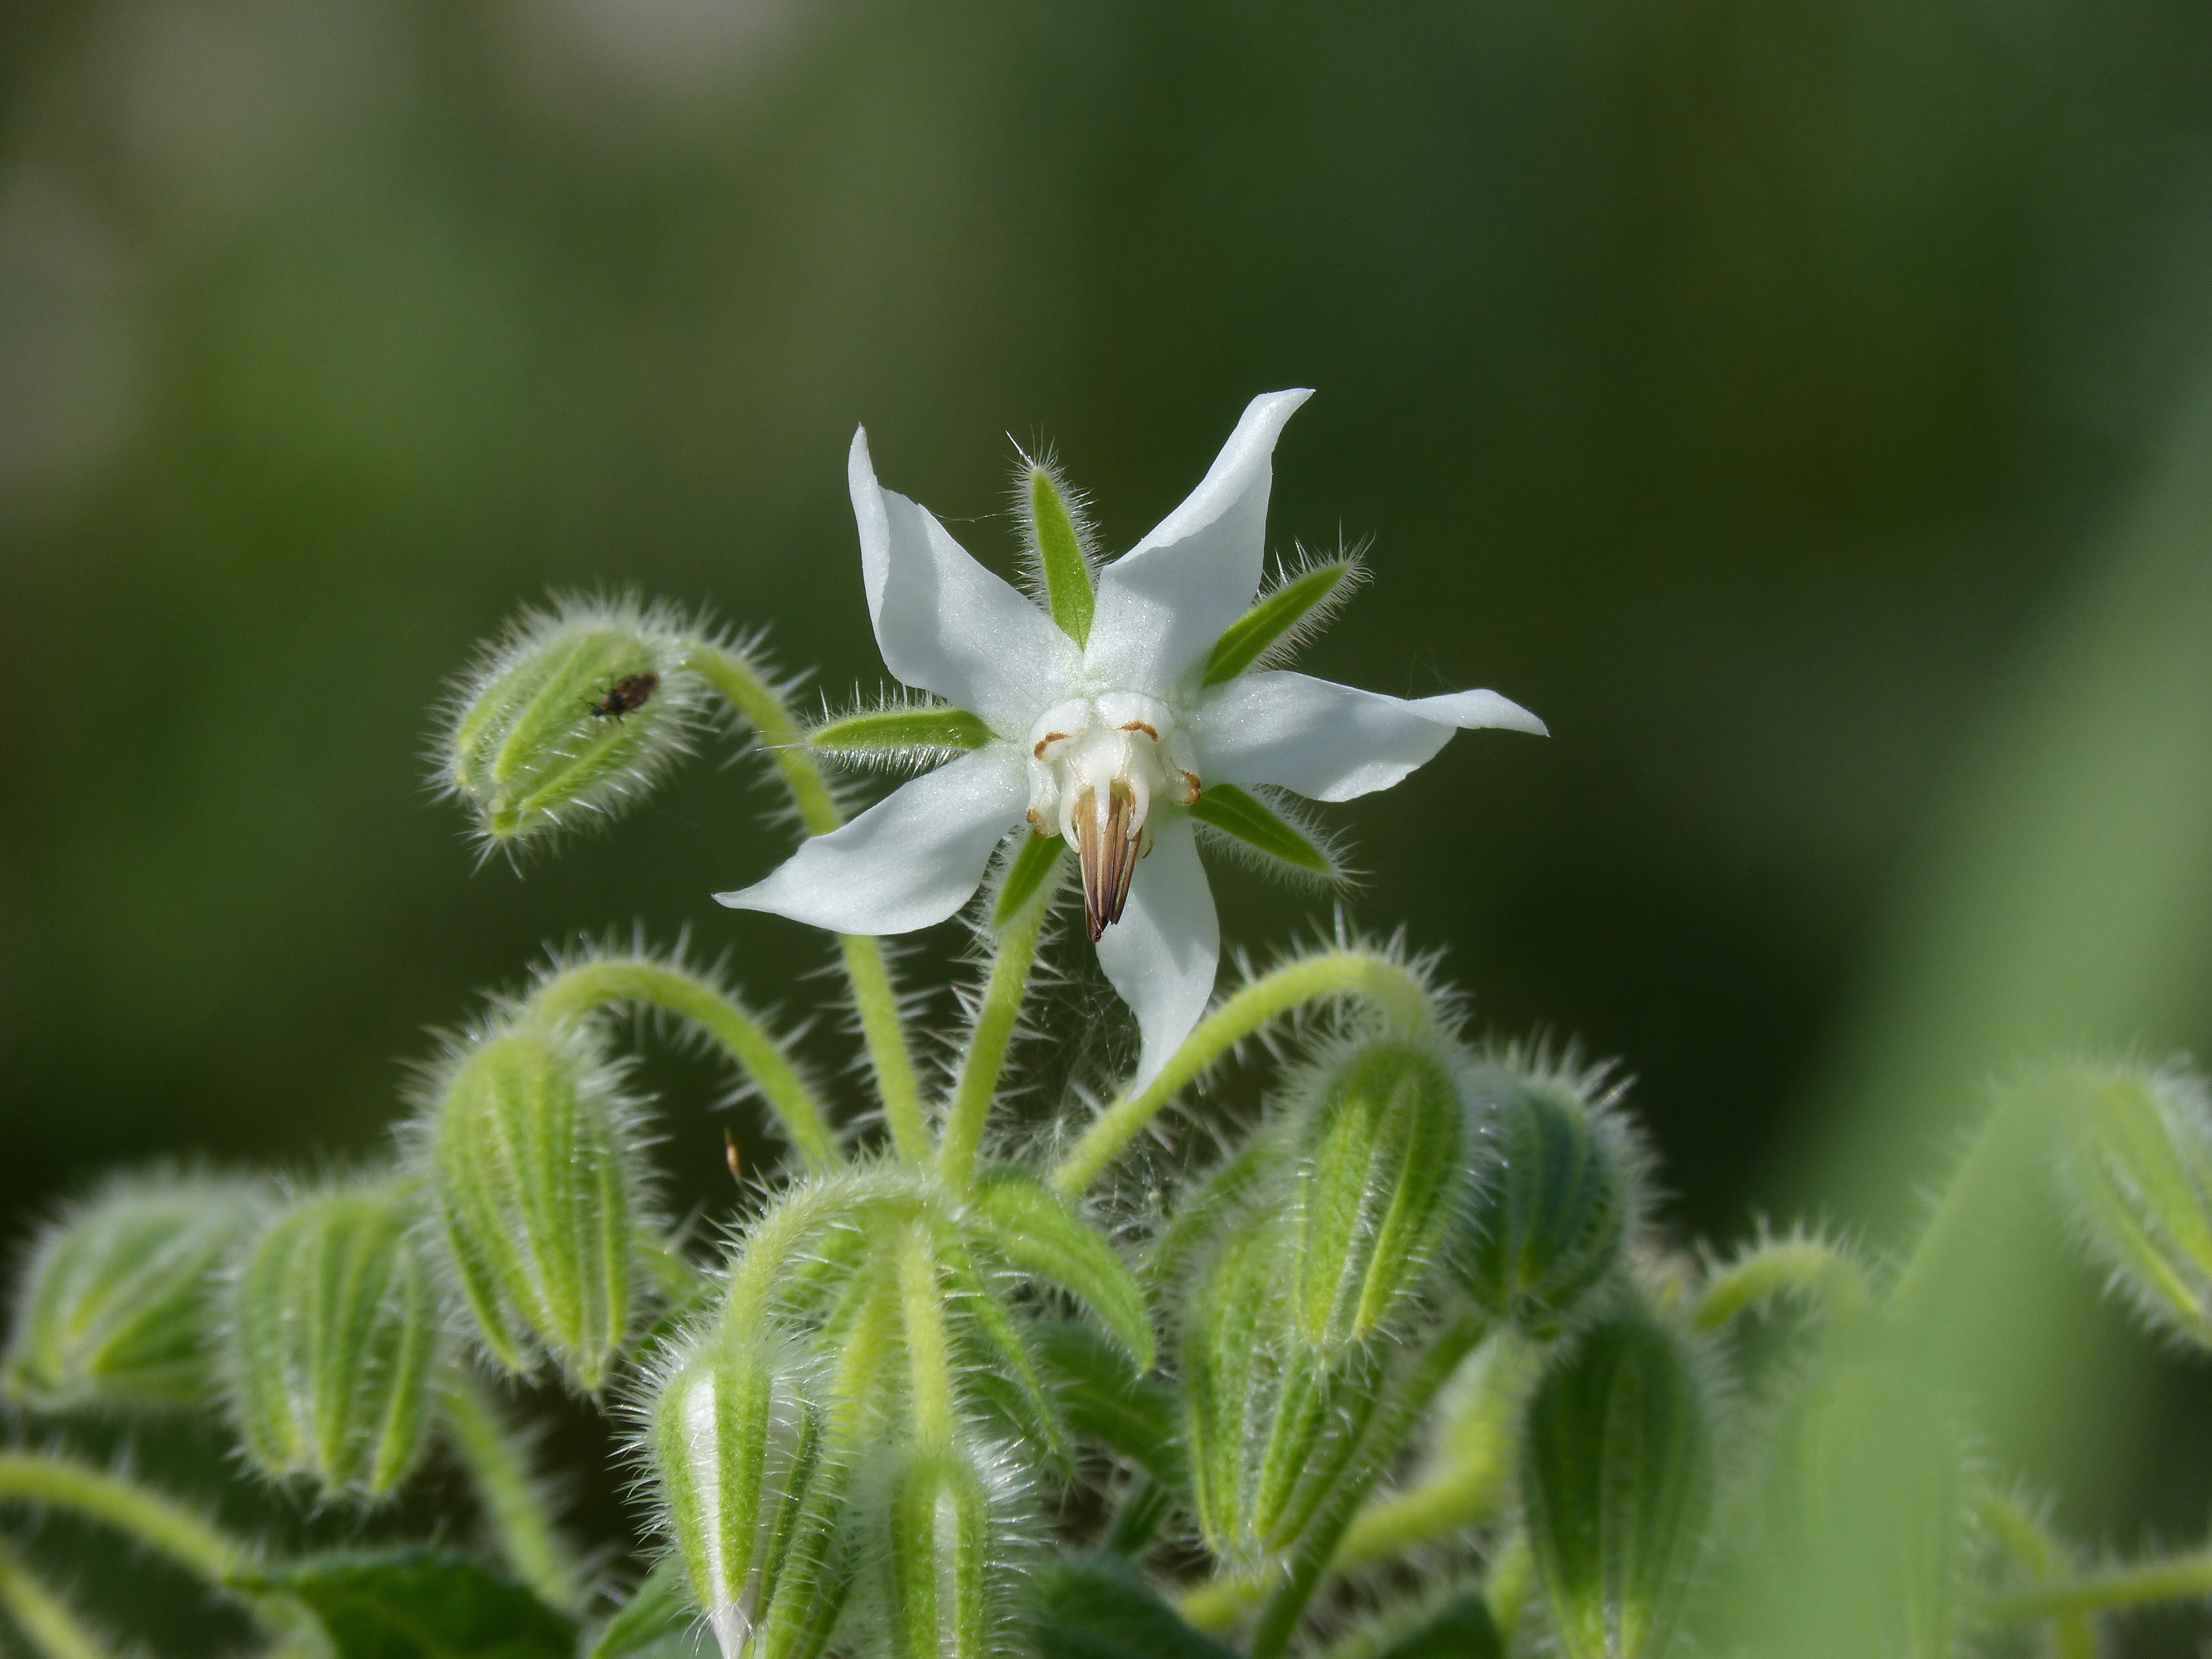
plant, flower, spring, green, botany, flora, wild flower, wildflower, close up, beauty, bud, borage, macro photography, flowering plant, daisy family, borago officinalis, land plant